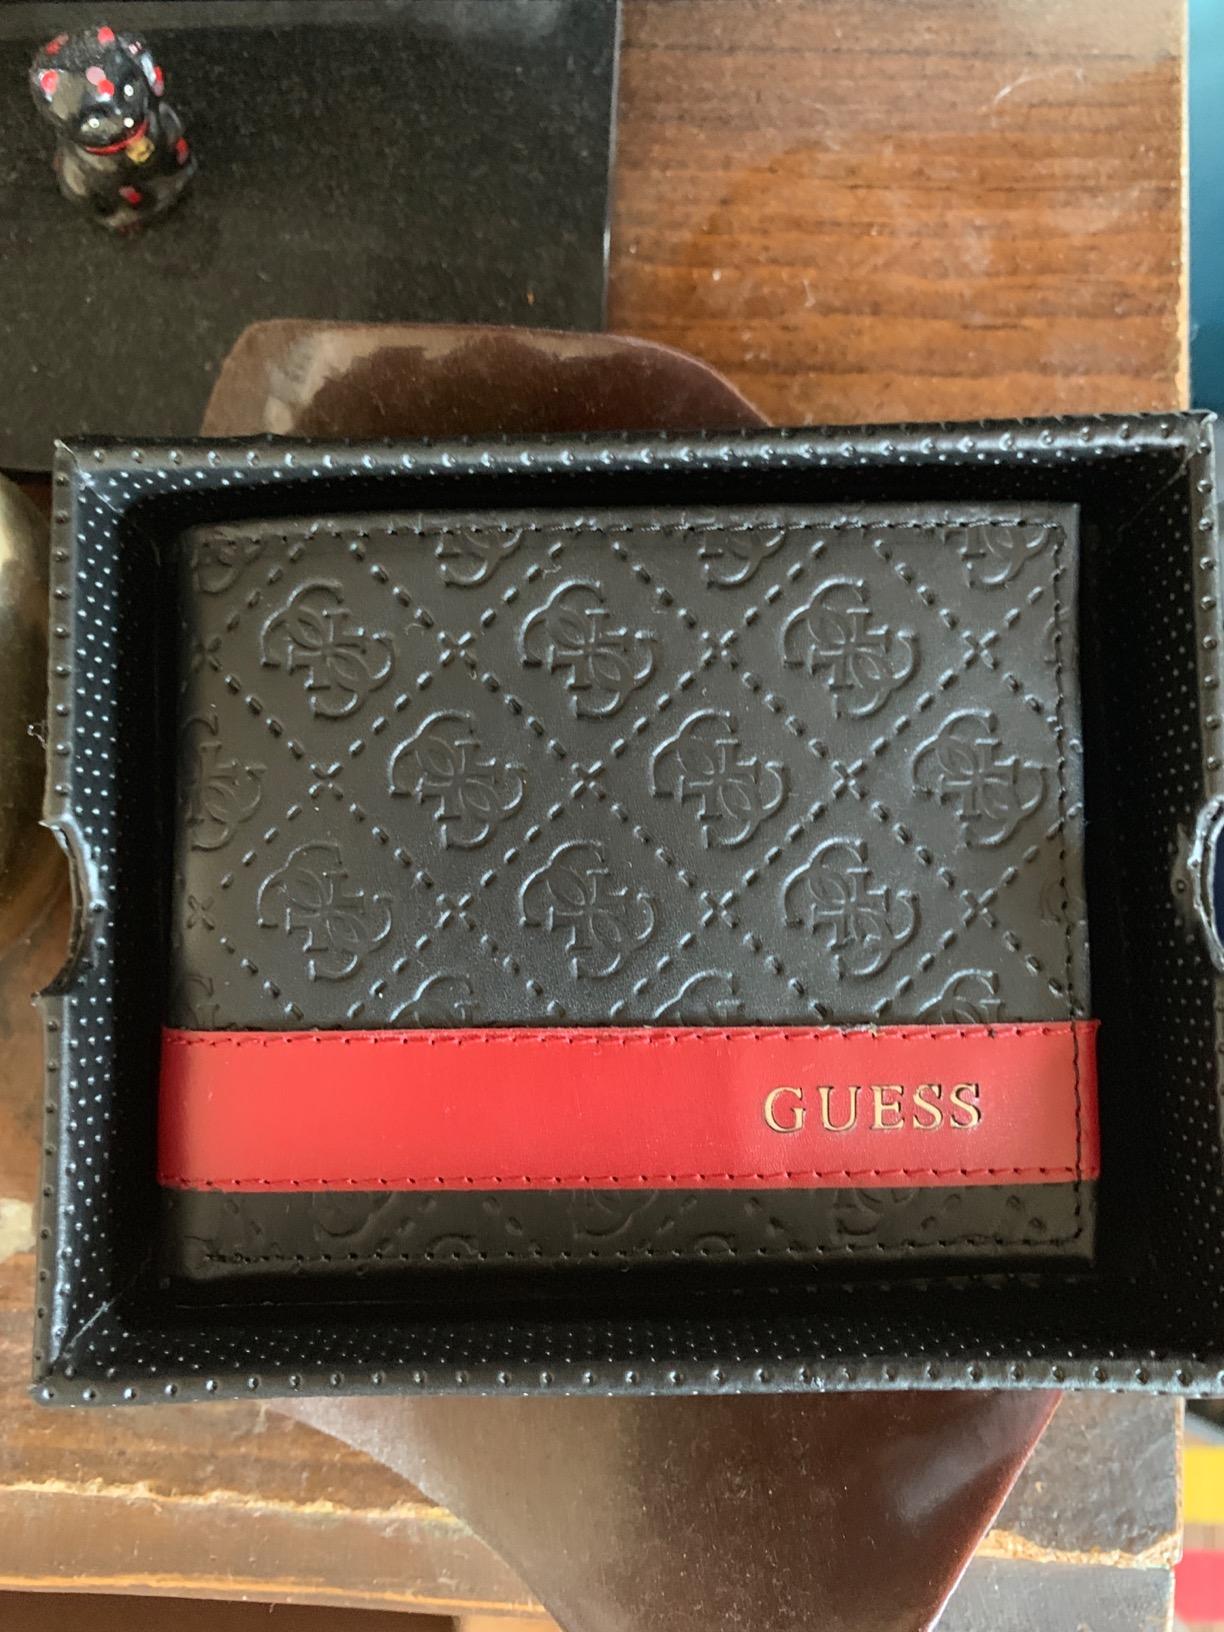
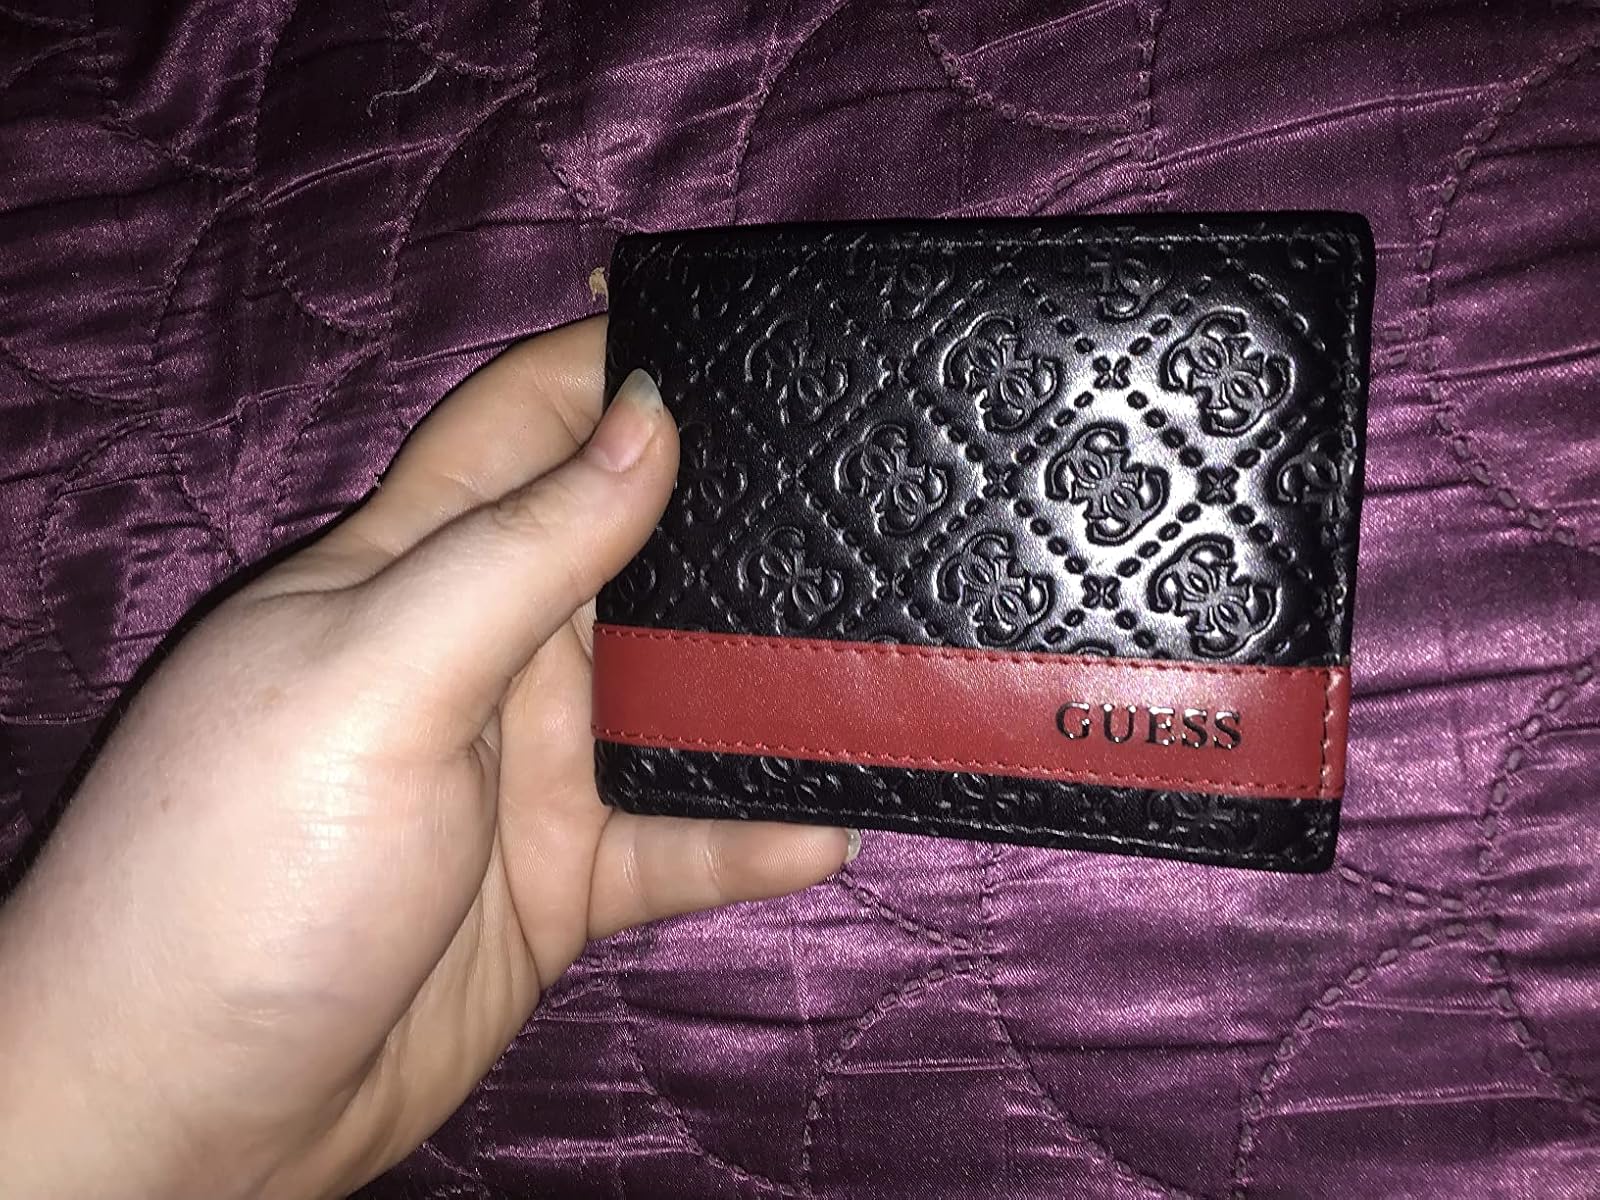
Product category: accessories_wallet
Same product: yes